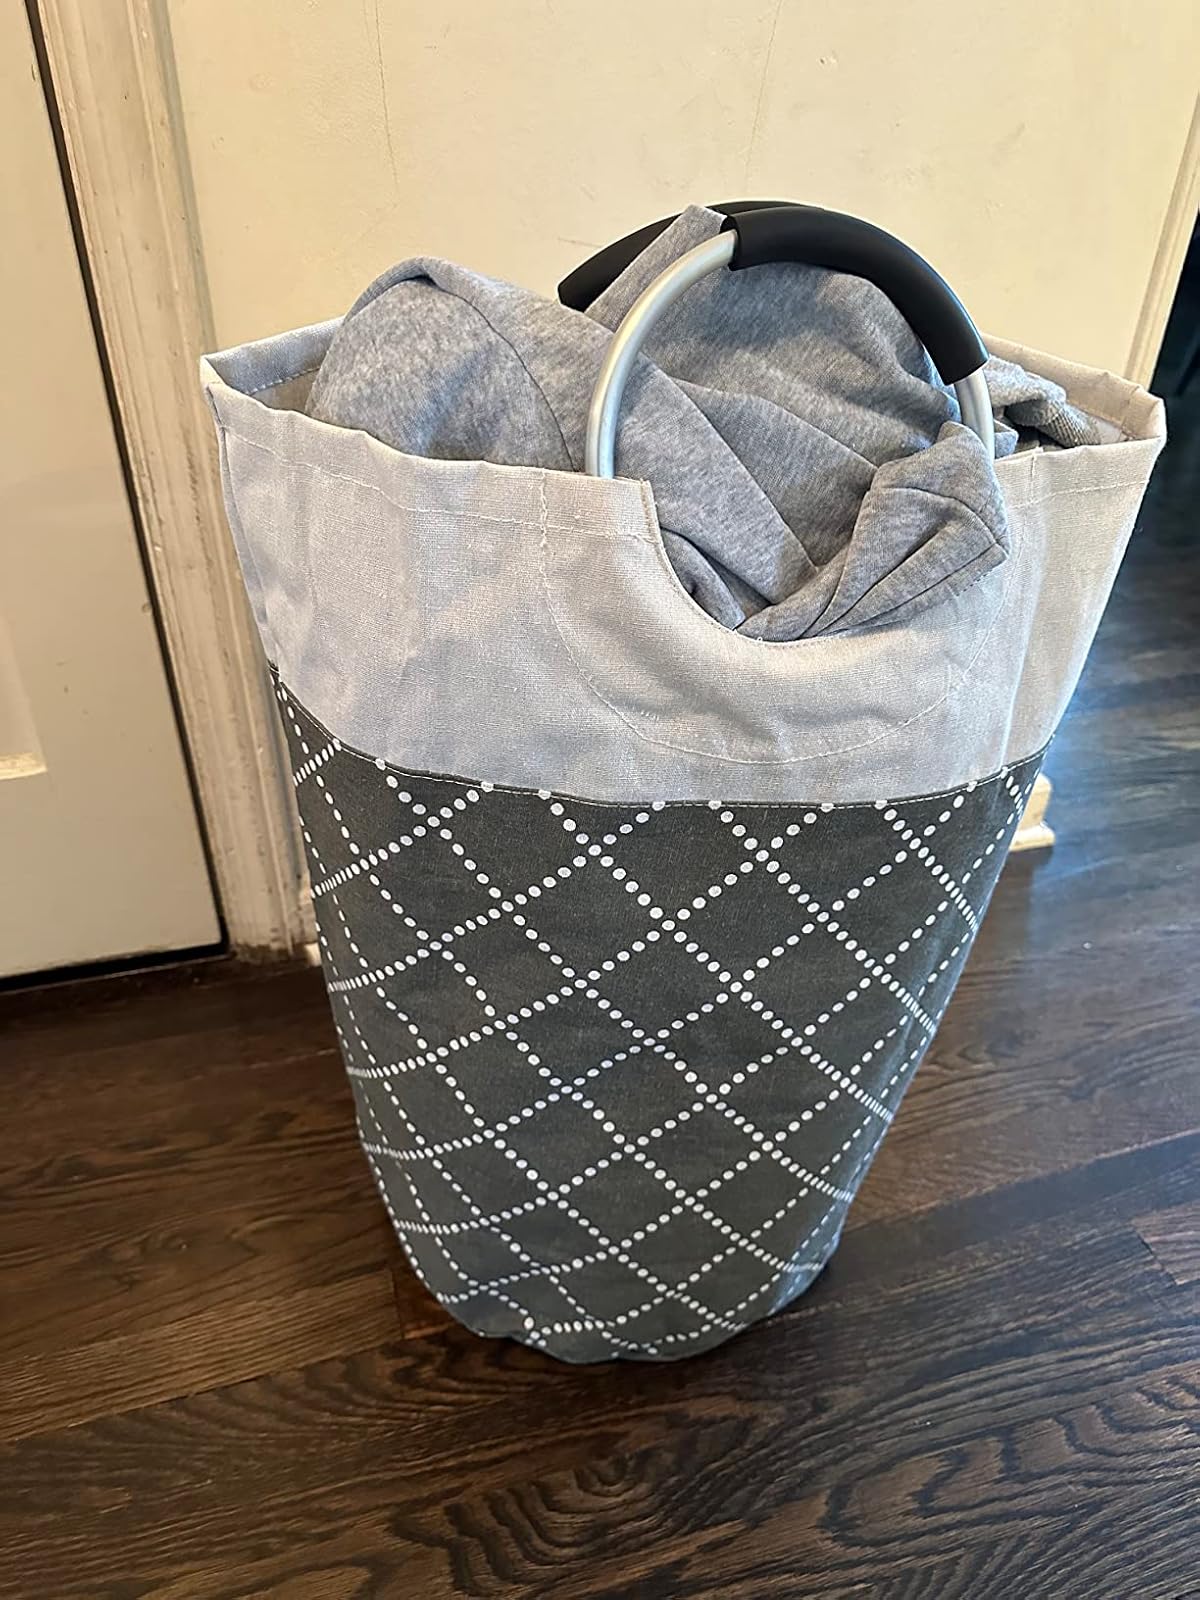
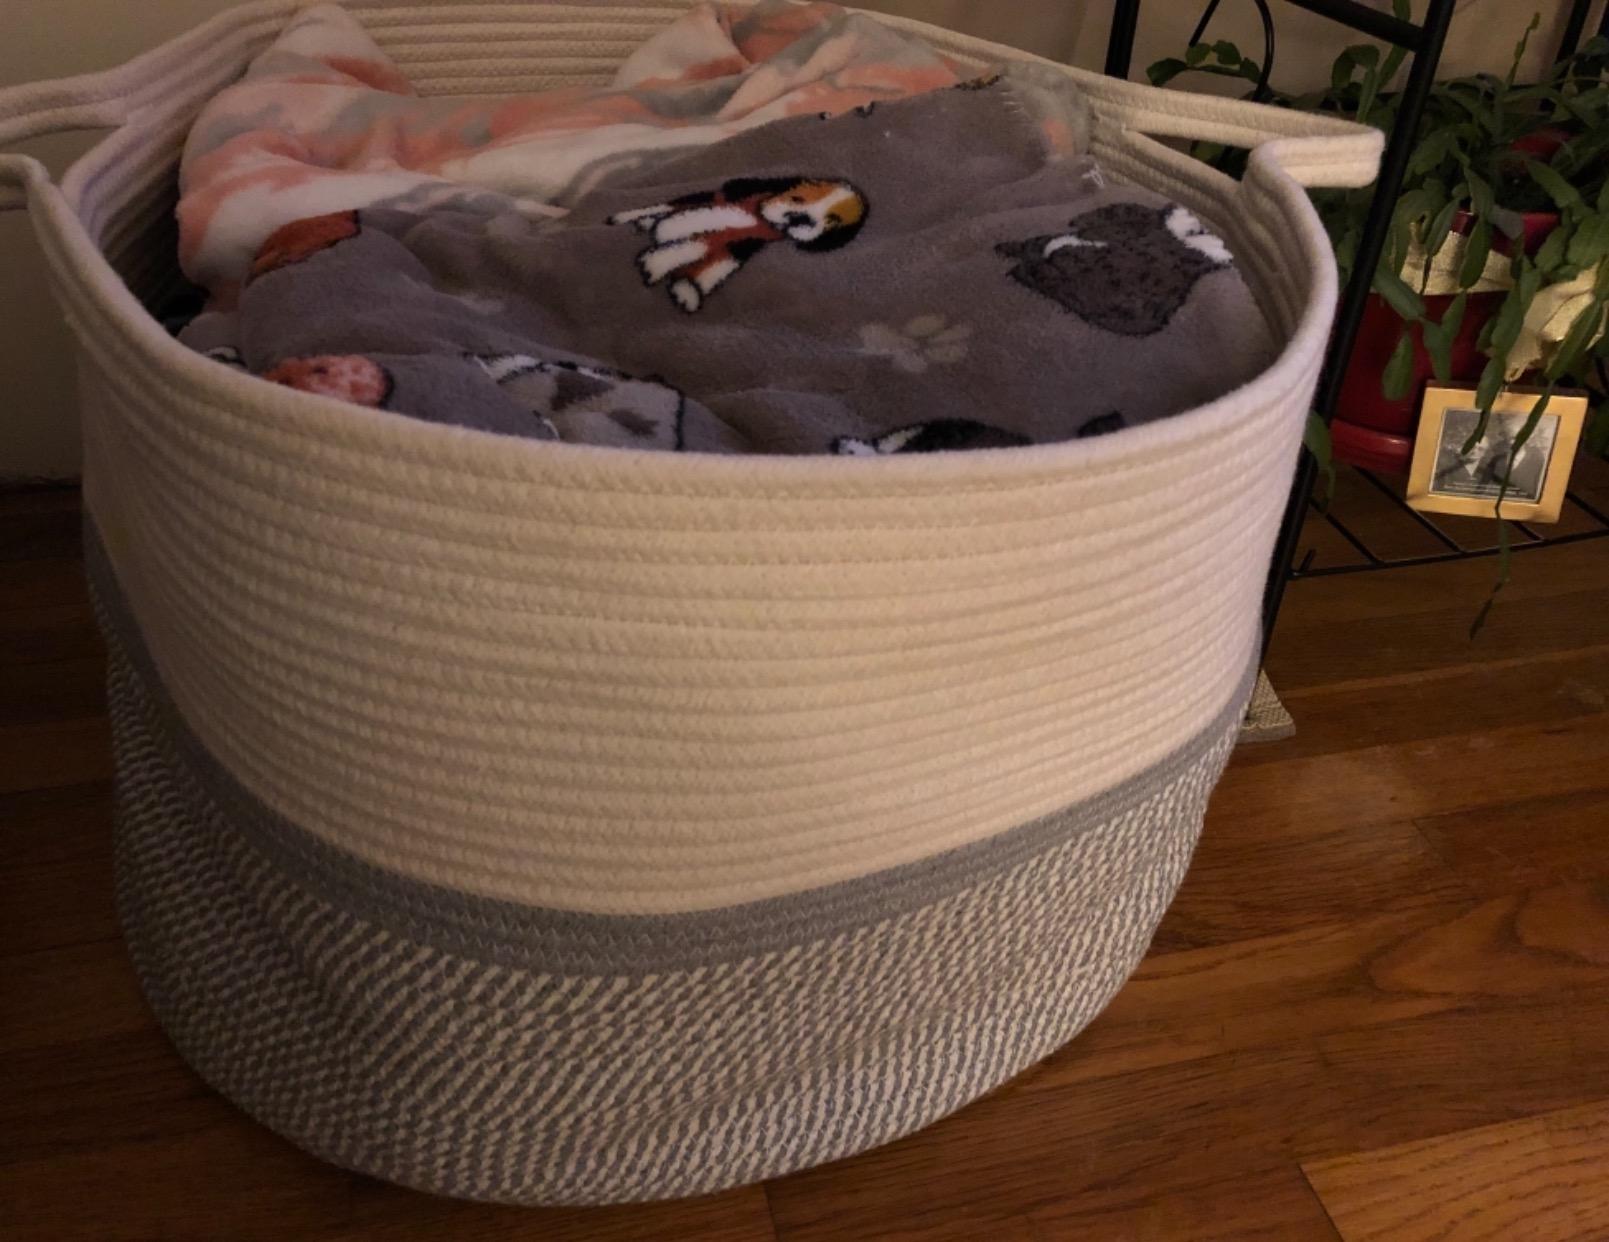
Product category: items_hamper
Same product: no